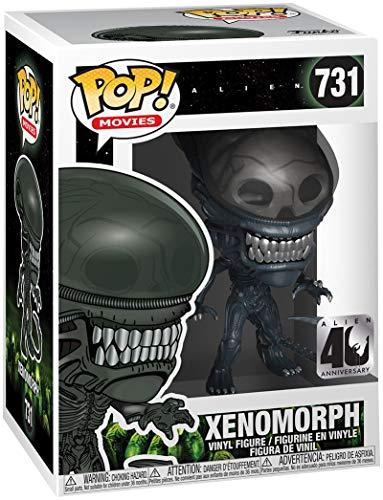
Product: Funko Pop! Movies: Alien 40th - Xenomorph
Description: From alien 40th, Xenomorph, as a stylized POP vinyl from Funko.
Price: $9.50
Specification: ProductDimensions:2.5x2.5x3.8inches|ItemWeight:5.3ounces|ShippingWeight:5.3ounces(Viewshippingratesandpolicies)|ASIN:B07KPT76JZ|Itemmodelnumber:37743|Manufacturerrecommendedage:6yearsandup